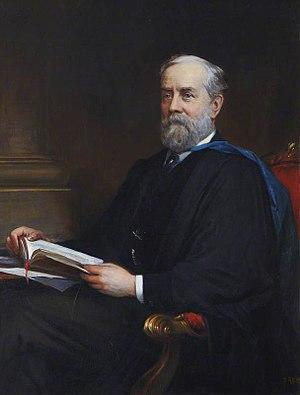
Thomas Spencer Baynes est un philosophe, journaliste et encyclopédiste britannique.